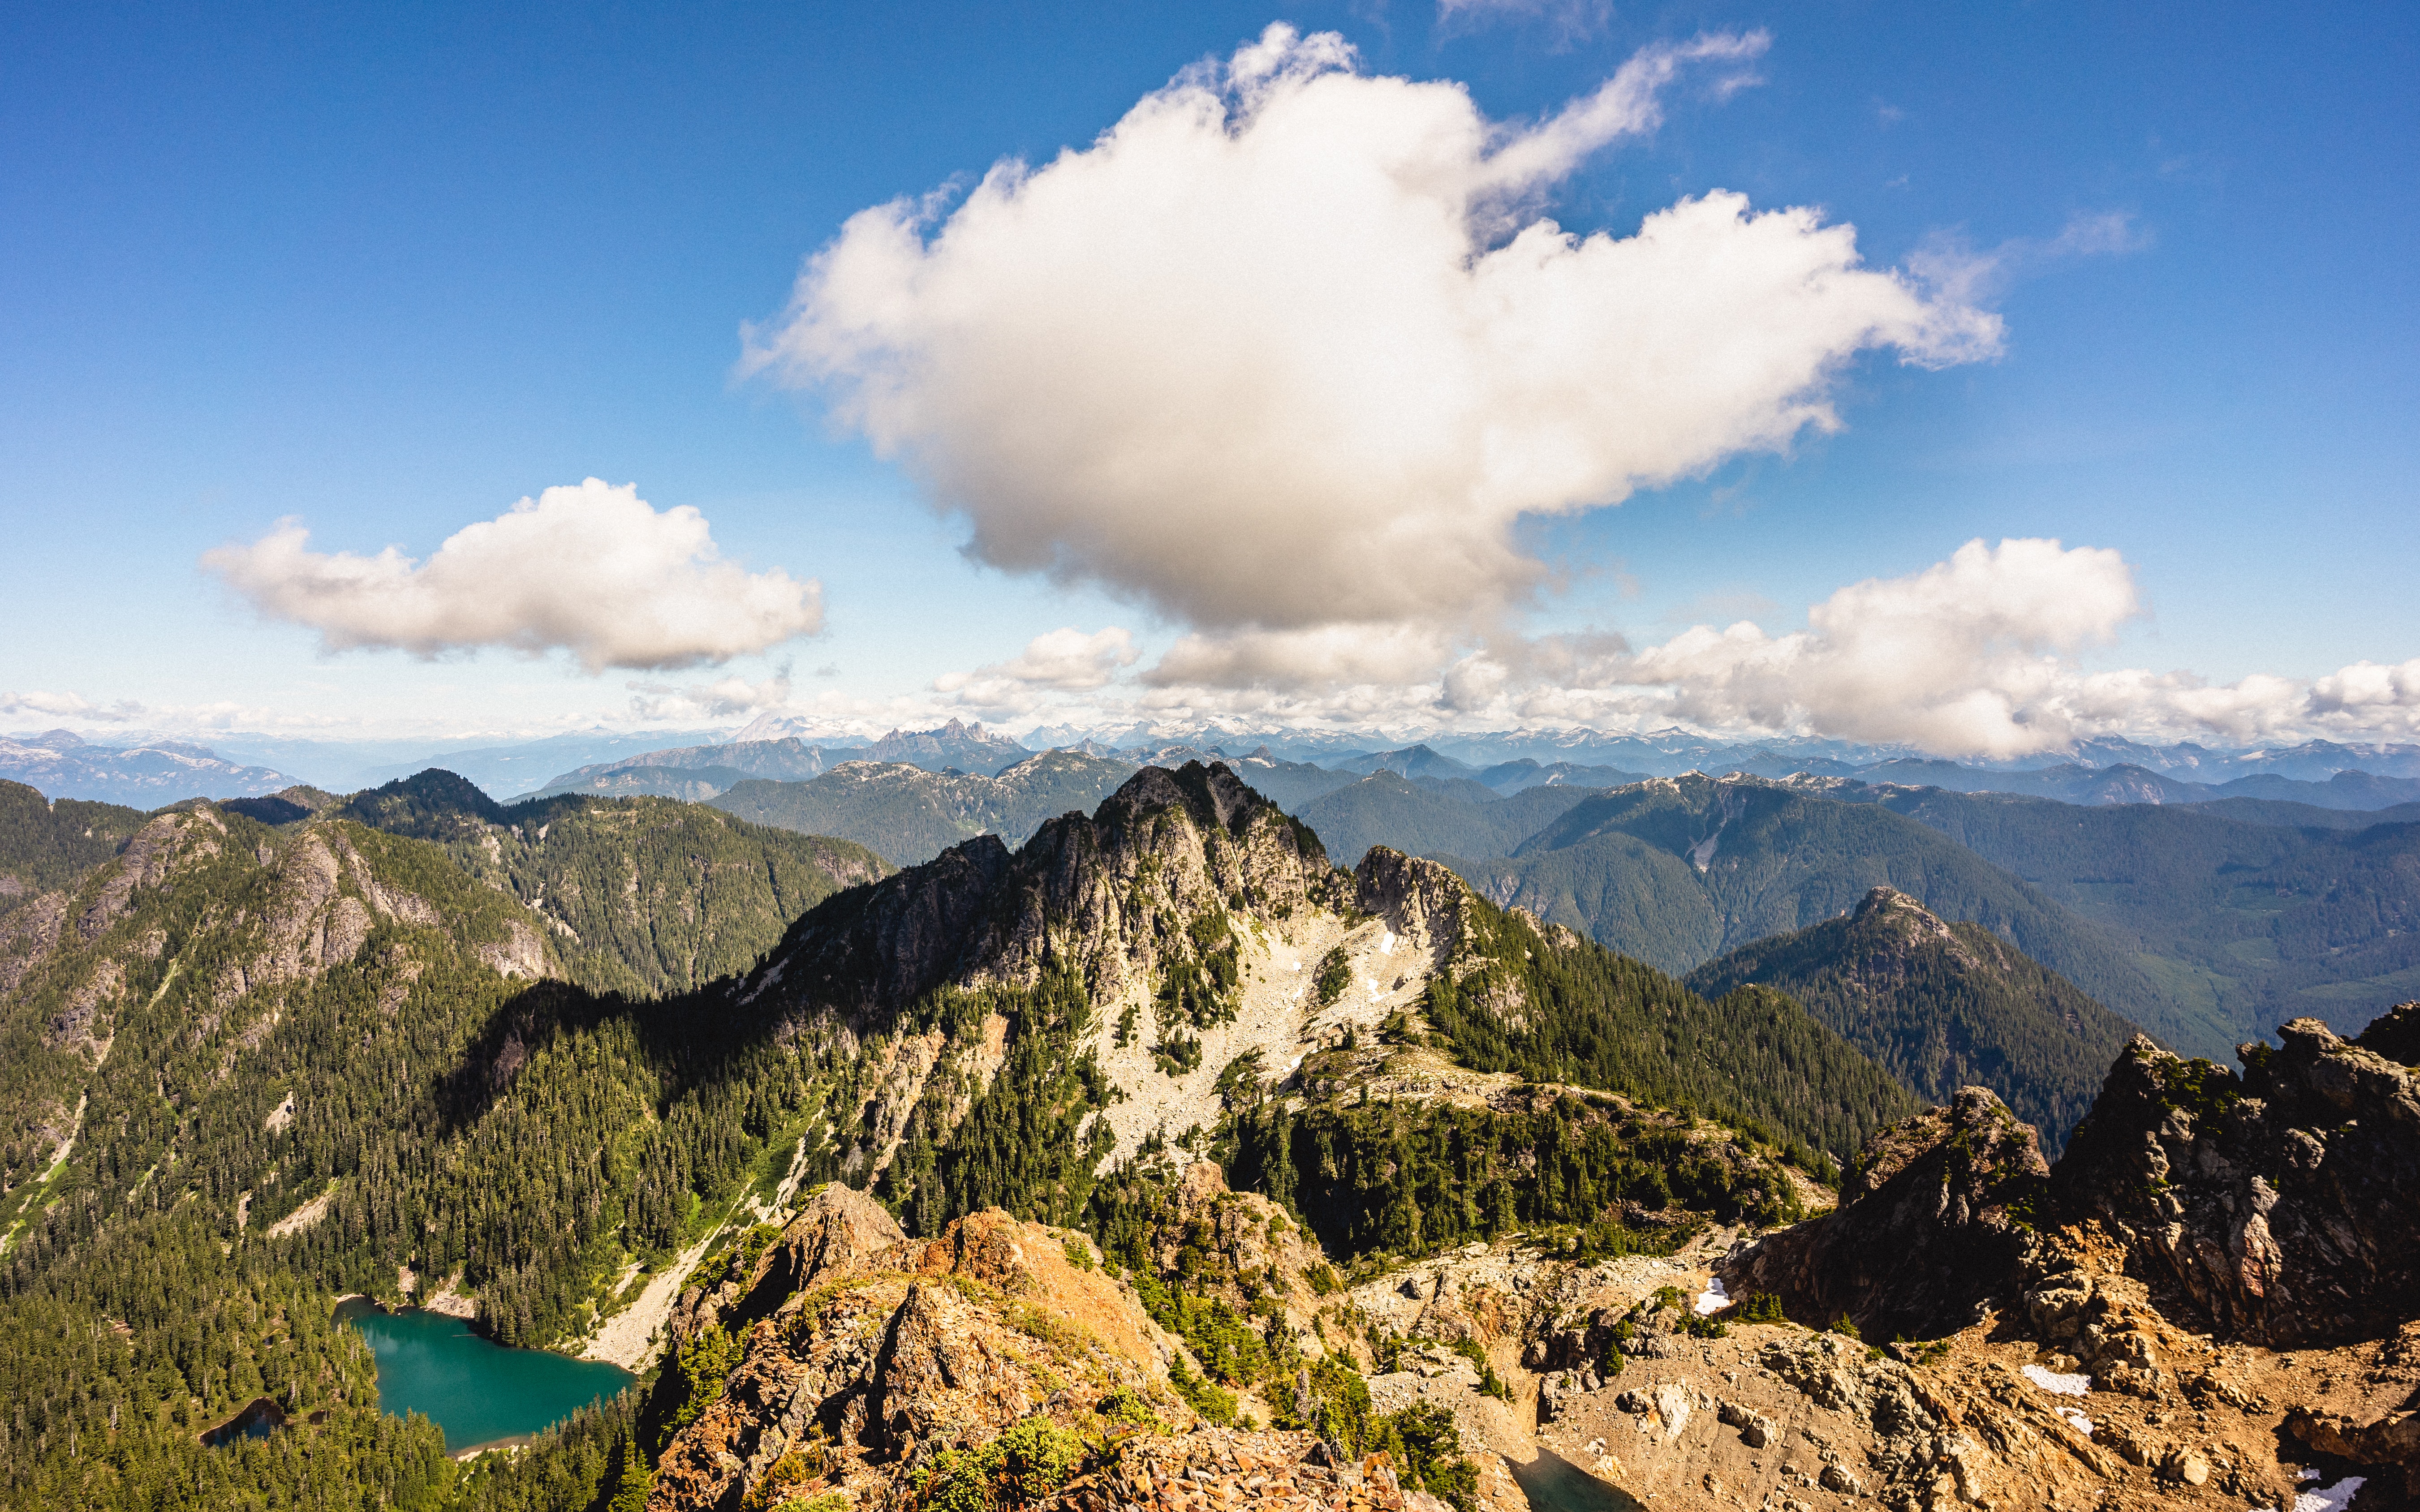
natural, cloud, sky, mountain, azure, natural landscape, highland, cumulus, terrain, plant, slope, landscape, tree, valley, horizon, mountain range, hill, massif, plateau, adventure, fell, glacial landform, ar te, forest, hill station, meteorological phenomenon, batholith, rock, ridge, grassland, reservoir, escarpment, summit, lake district, lake, recreation, road, klippe, panorama, chaparral, mountain pass, tarn, cirque, moraine, cape, tourism